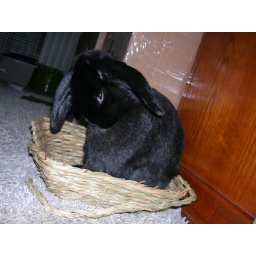
sitting in a basket